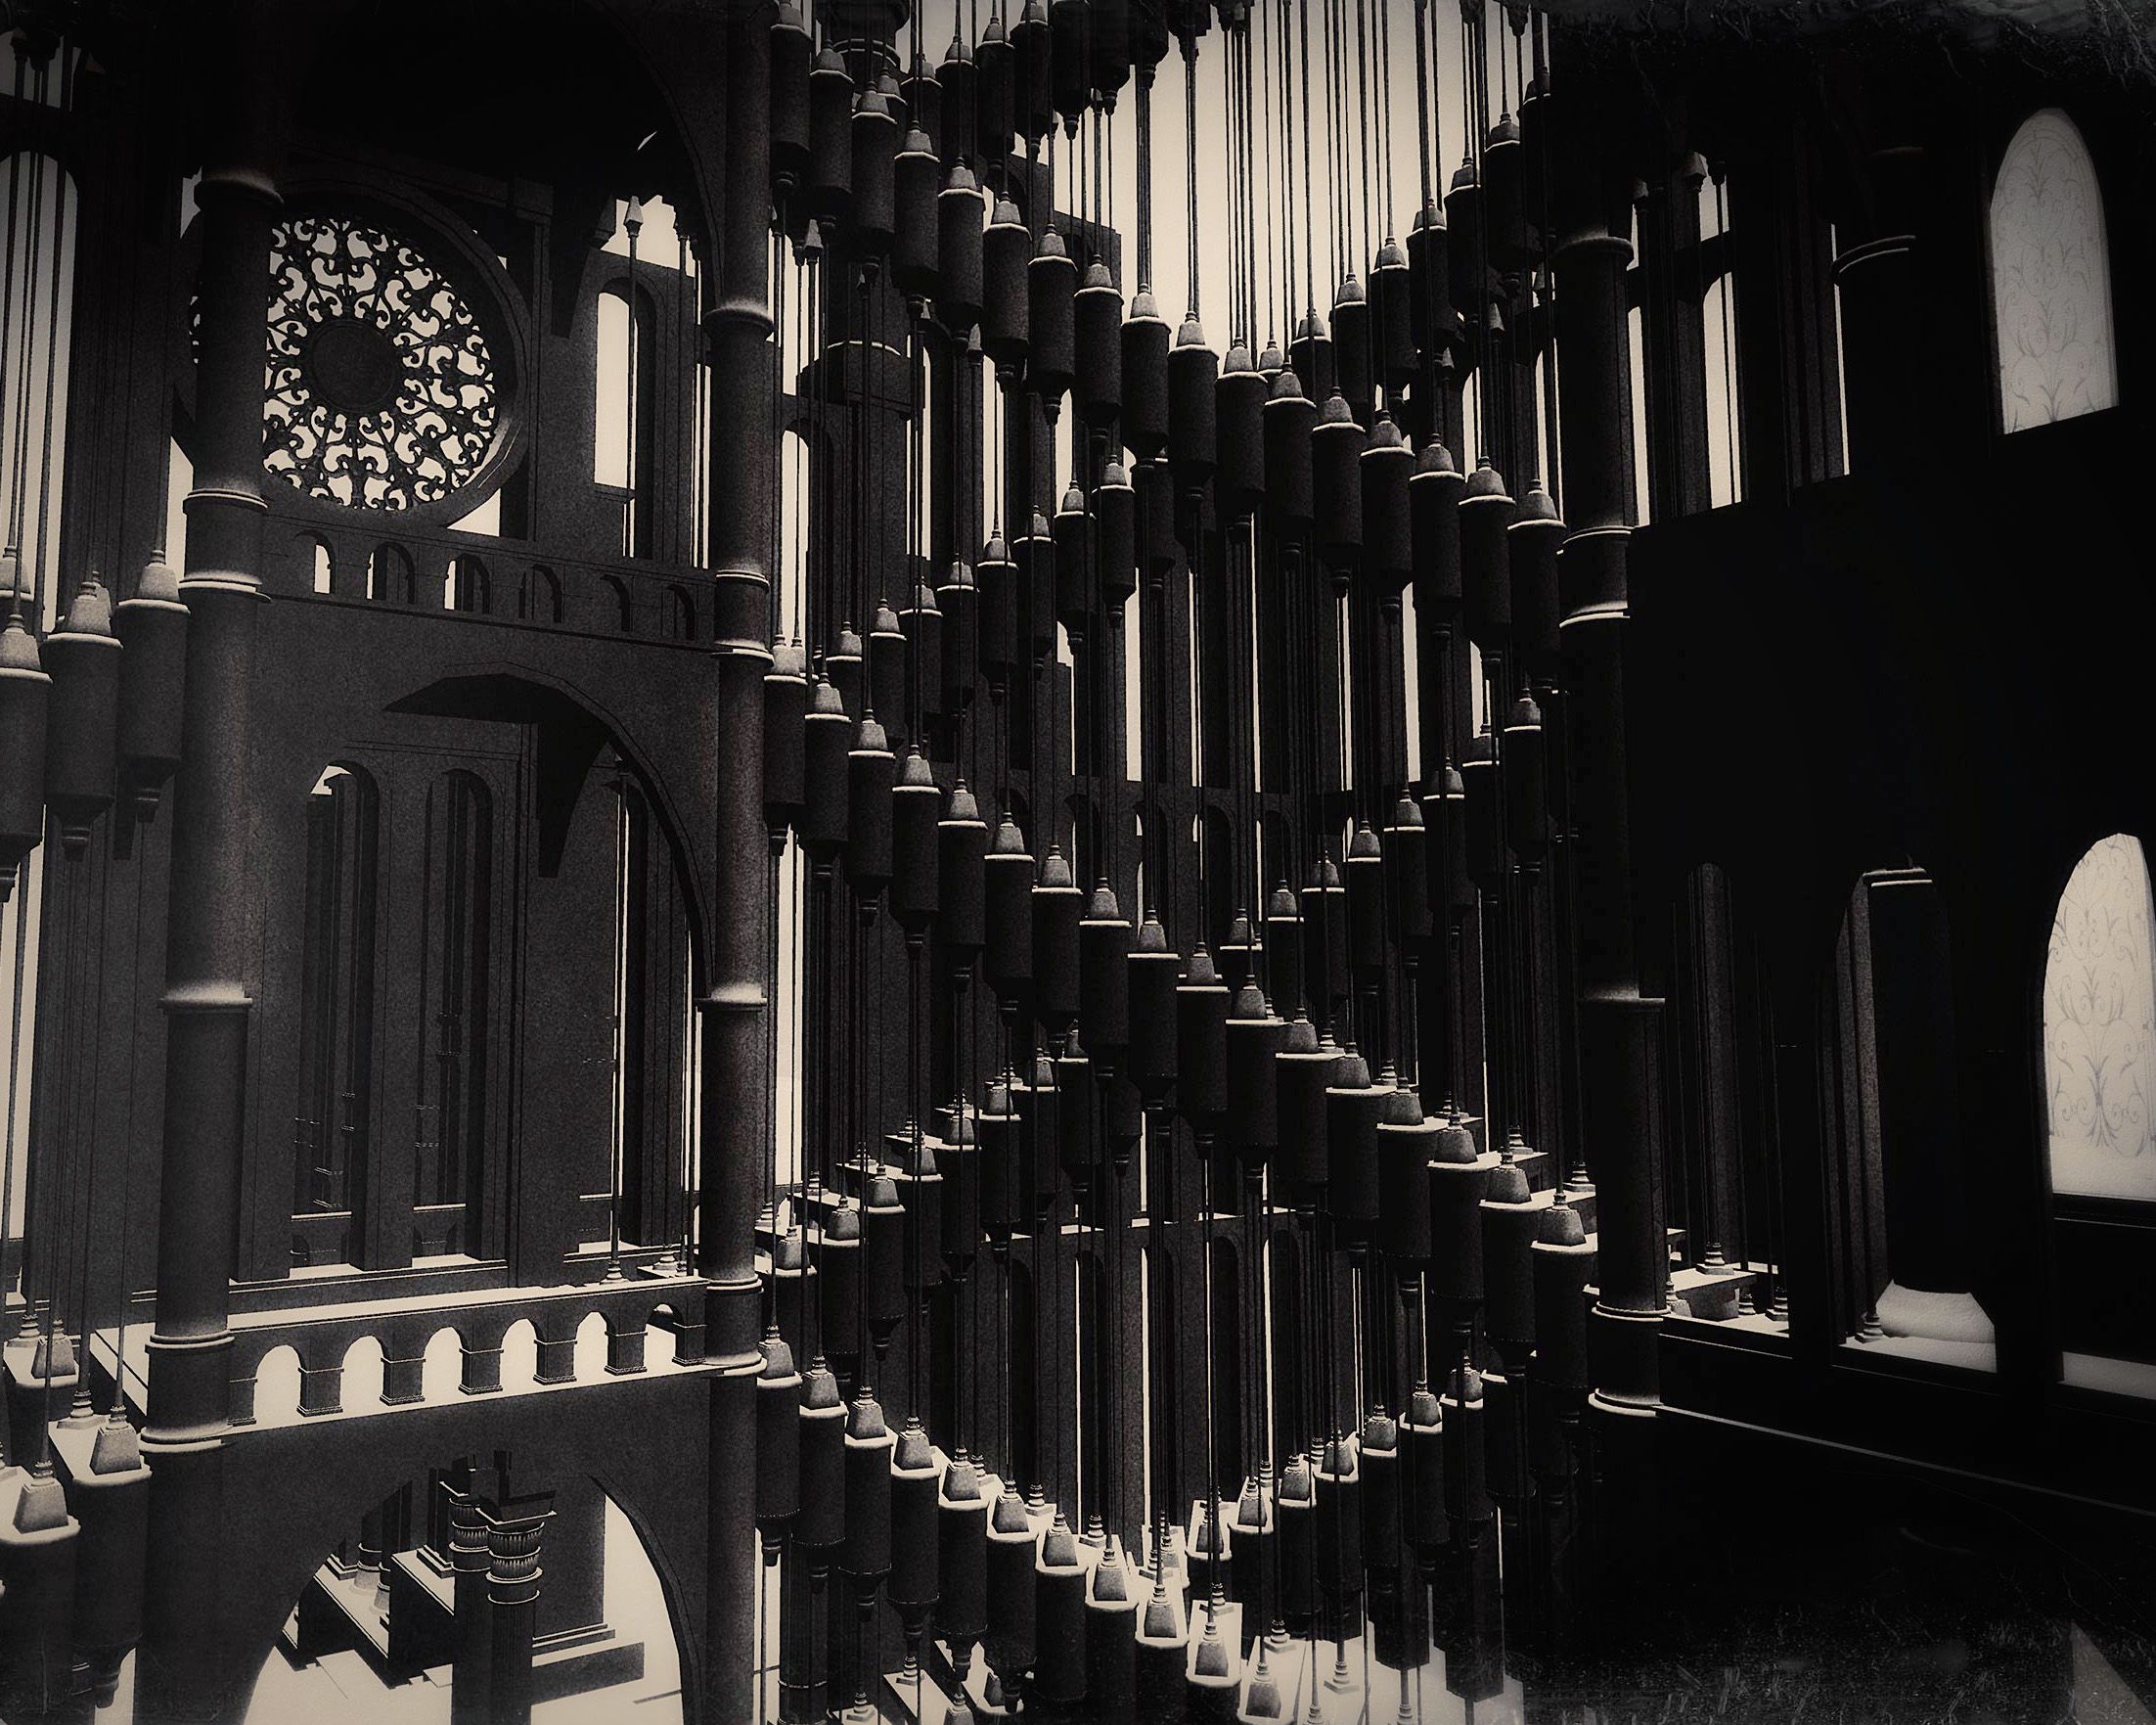
Magnificent Architectural of Historic Building Structure
A black and white photo shows a building from inside. The Structure of the structure of the building is very complex.
A mid-range shot with a slightly tilted angle showing the interior of the building. The atmosphere is grand and inspiring. The neutral tones of the architecture contrast with the deep shadows, creating a dramatic visual effect.
Labels: Architecture, Building, Monastery, Clock Tower, Tower, Arch, House, Housing, Staircase, Altar, Church, Prayer, Indoors, Corridor, Crypt, Cathedral, Cross, Symbol, Handrail